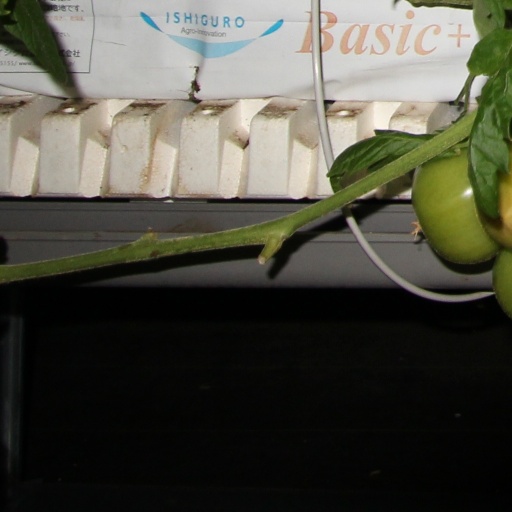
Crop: tomato